Beauty YouTuber

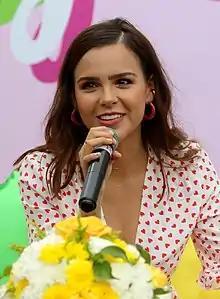
Yuya, the most-subscribed beauty YouTuber

The Shorty Awards have been honored several beauty YouTubers in the "YouTube Guru" category. Recipients of this award include American YouTuber Michelle Phan in 2015; British YouTuber Louise Pentland, popularly known as Sprinkle of Glitter, in 2016; NikkieTutorials in 2017 and James Charles in 2018.